United Nations Security Council Resolution 503

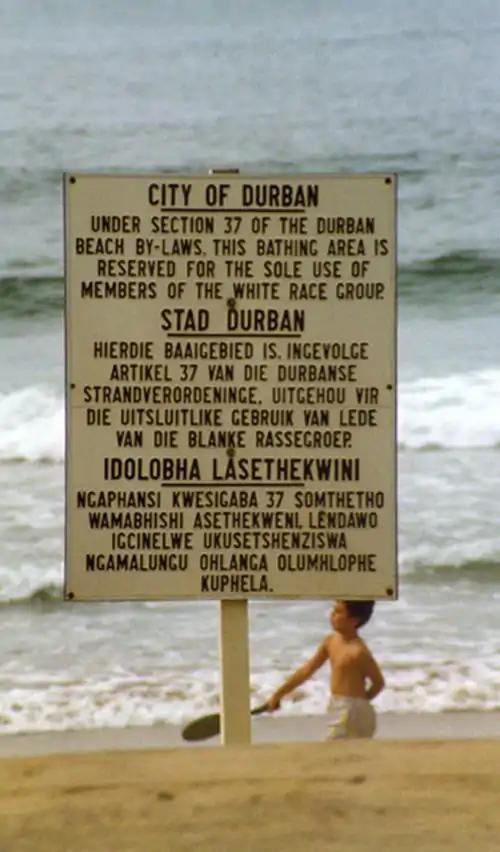
Apartheid-era sign (1989)

United Nations Security Council resolution 503, adopted unanimously on 9 April 1982, after reaffirming Resolution 473 (1980), the Council expressed its concern at the death sentences issued by the Transvaal Provincial Division of the Supreme Court of South Africa against Ncimbithi Johnson Lubisi, Petrus Tsepo Mashigo and Naphtali Manana, all of whom were members of the African National Congress.